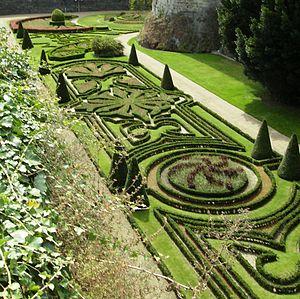
les douves du chateau d'Angers France
Angers est une commune de l'Ouest de la France située au bord de la Maine, préfecture du département de Maine-et-Loire dans la région Pays de la Loire.
Le château d'Angers, aussi appelé château des ducs d'Anjou, est situé dans la ville d’Angers dans le département de Maine-et-Loire en France.